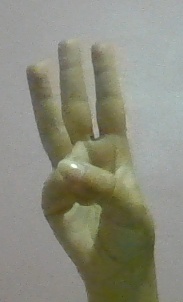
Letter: thaa